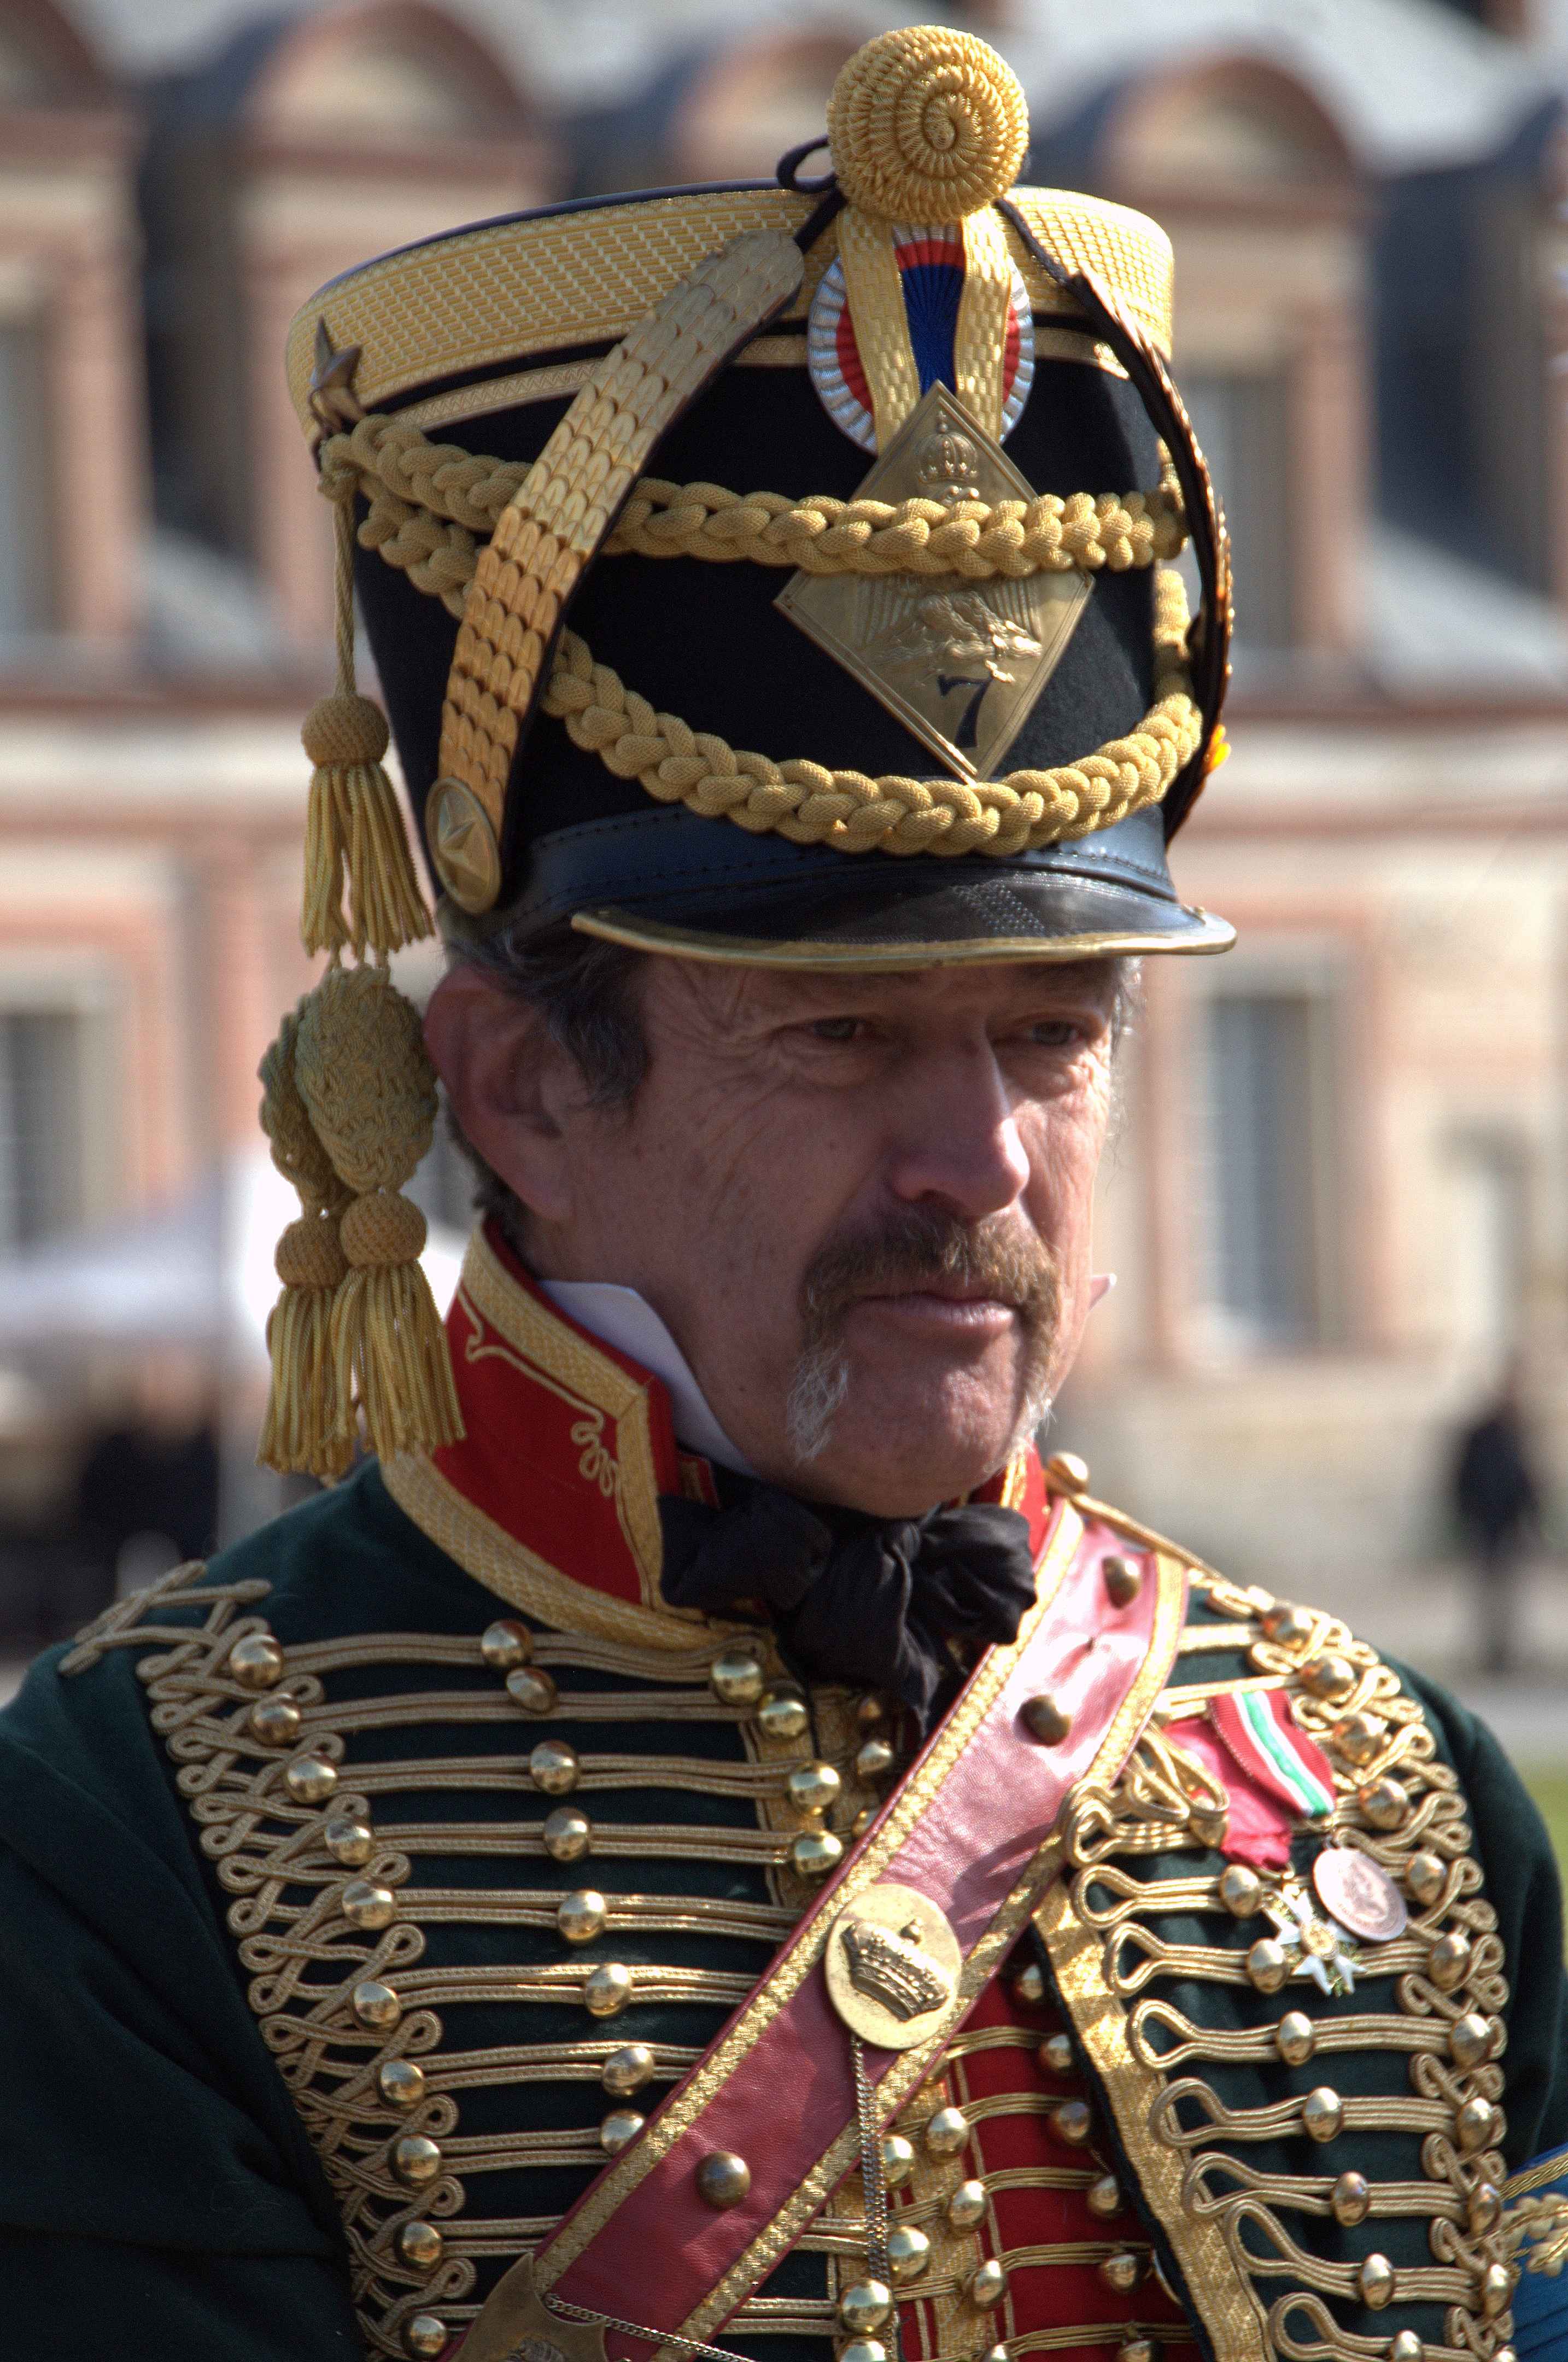
person, people, profession, monarch, festival, napoleon, tradition, guard, emperor, outfielder, fontainebleau, imperial guard, goodbyes